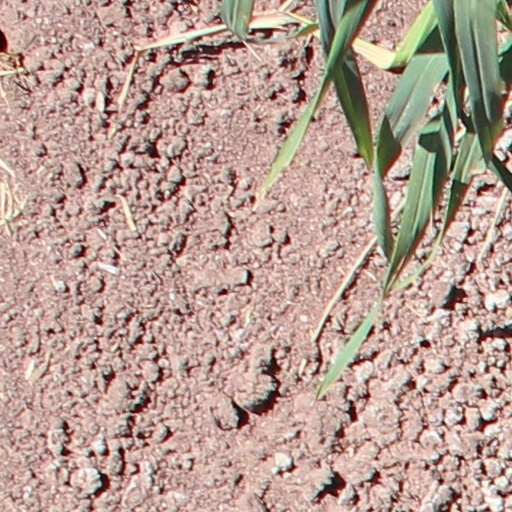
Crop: wheat